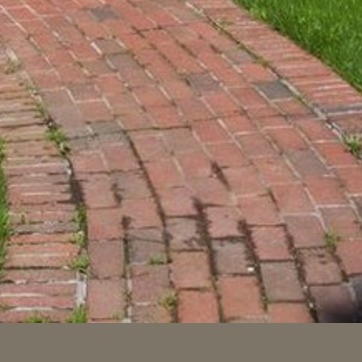
Material: brick